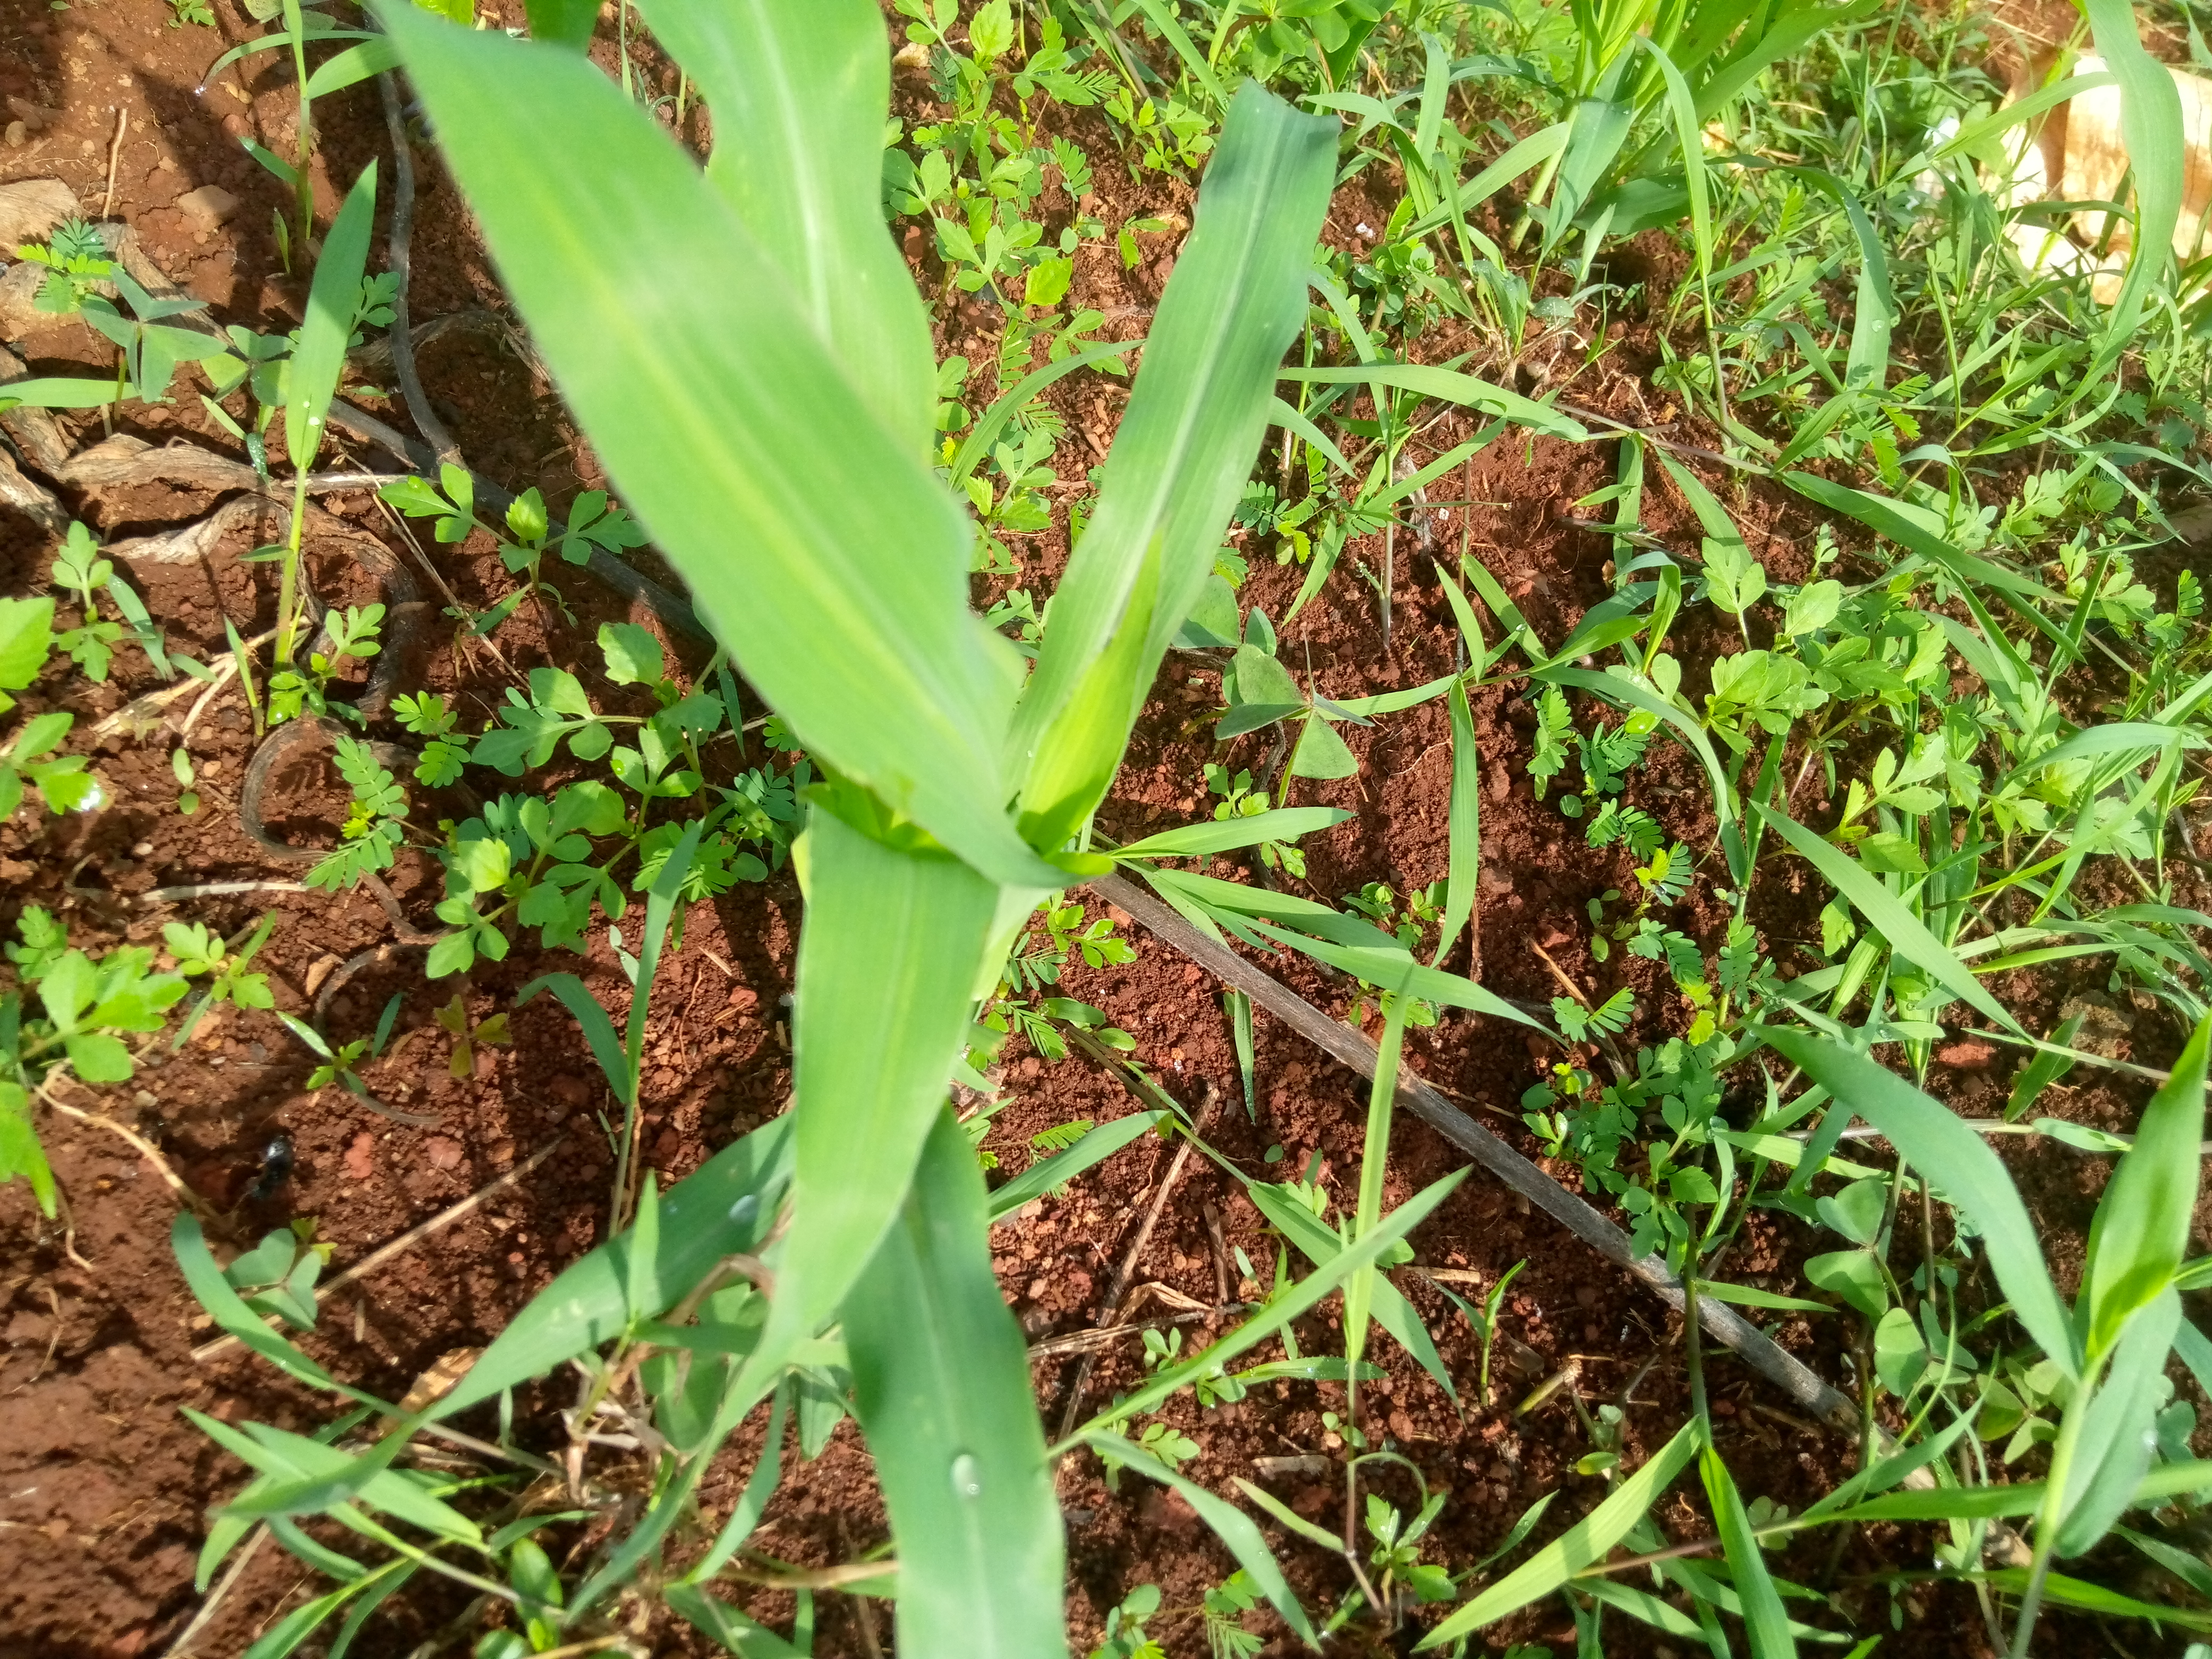
Label: healthy